2013 Colorado recall election

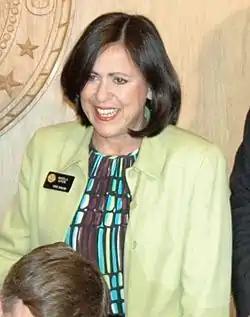
Former Colorado Senator Angela Giron

On June 3, 2013, BFDF turned in over 16,000 signatures petitioning to recall Morse to the Colorado Secretary of State, Republican Scott Gessler, of which only 7,178 needed to be certified in order to force a recall election. In addition, over 13,000 signatures were turned in to recall Giron, of which 11,285 needed to be certified. Efforts to recall McLachlan failed, collecting only about 8,500 signatures of the 10,587 needed. Likewise, the efforts to recall Hudak also failed, falling short of the 18,962 signatures needed.